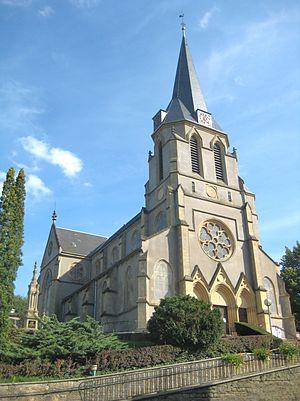
Algrange, est une commune française située dans le département de la Moselle, en région Grand Est.
L’église Saint-Jean-Baptiste est un édifice de culte catholique construit à Algrange durant l’annexion allemande.